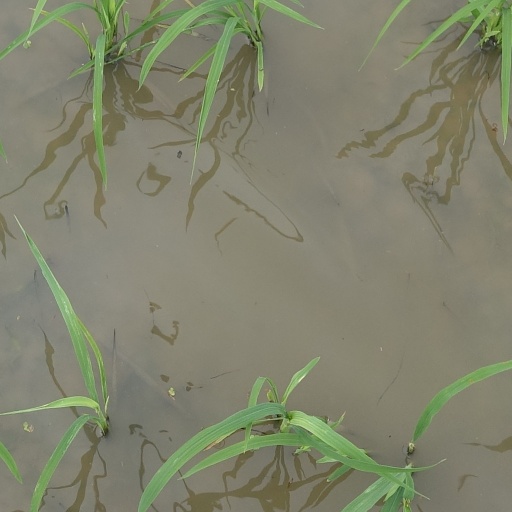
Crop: rice